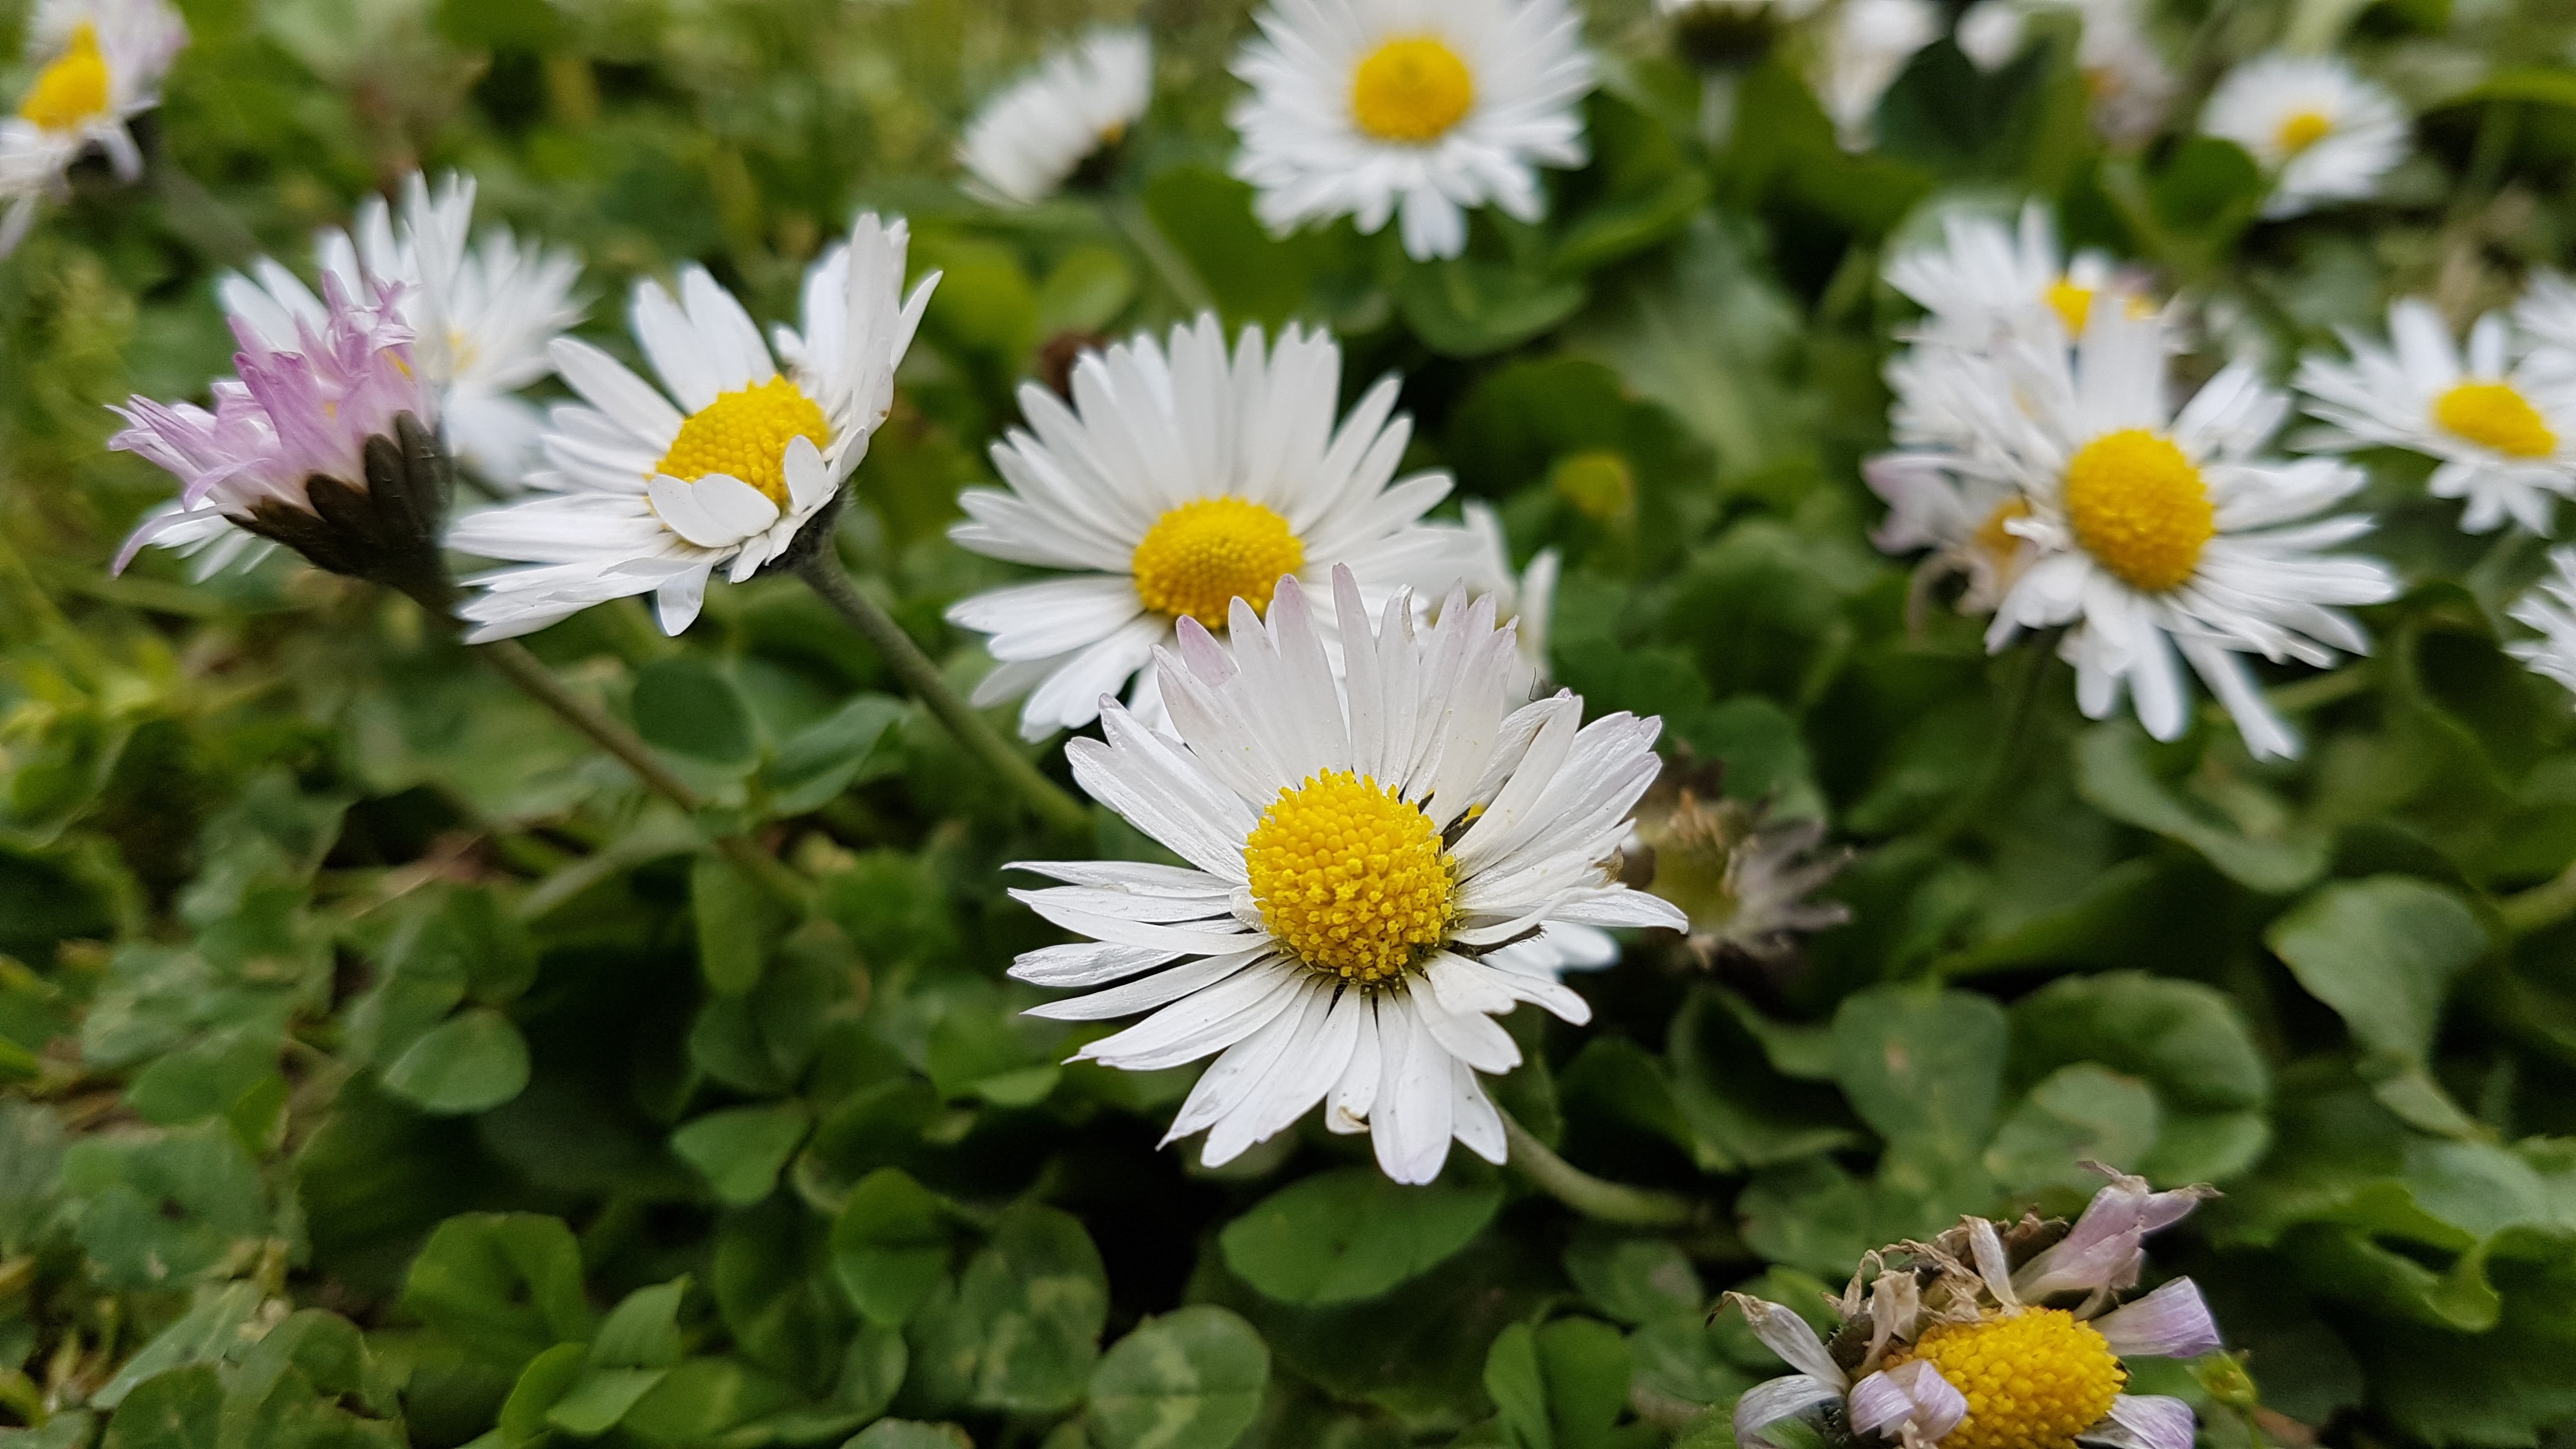
nature, plant, field, meadow, flower, daisy, spring, natural, botany, flora, season, wildflower, aster, chamomile, flowering plant, daisy family, oxeye daisy, annual plant, land plant, chamaemelum nobile, marguerite daisy